Chock-A-Block

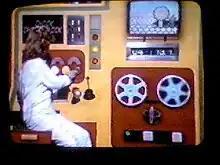

Chock-A-Block is a BBC children's television programme, created by Michael Cole and Nick Wilson. It was first shown in 1981 and repeated through to 1989 and shown as part of the children's programme cycle "See-Saw" (the "new" name for the cycle originally known as "Watch with Mother"). "Chock-A-Block" was an extremely large yellow computer, modelled to resemble a mainframe of the time; it filled the entire studio and provided the entire backdrop for the show. The presenter of the show played the part of a technician maintaining the computer. There were two presenters, Fred Harris ("Chock-A-Bloke") and Carol Leader ("Chock-A-Girl"), but only one appeared in each episode. At the start of the show, the presenter would drive around the studio towards the machine in a small yellow electric car, the chock a truck, before saying the catchphrase "Chock-A-Bloke (or Girl), checking in!").